Banovo Brdo

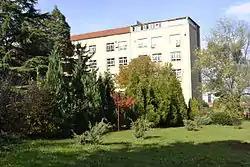
Conifer section of the arboretum

New building of the Faculty of forestry was built in 1956, right above Careva Ćuprija, where the northwest section of the vast wood of Košutnjak begins at an altitude of 110-125 meters. Professors and students began developing a dendrology collection in 1957, which grew into the Arboretum of the Faculty of Forestry, a specific botanical garden which was protected by the state in July 2011 as the natural monument. It is used as an classroom in the open, for the practical studies of the students but also by the scientist for their work. The arboretum has its nursery garden and the greenhouse. On 6.7 hectares, the arboretum holds 2,000 individual specimen of 300 trees and shrubs. They include 218 deciduous and 24 conifer species, out of which 80 are ornamental, and 40 species of the perennial plants. There are 77 domestic and 146 foreign species, including: narrow-leafed ash, Balkan maple, Balkan forsythia, laburnum, giant sequoia, cedar, cherry laurel (new variety developed in arboretum), Himalayan pine and the oldest metasequoia in Belgrade.